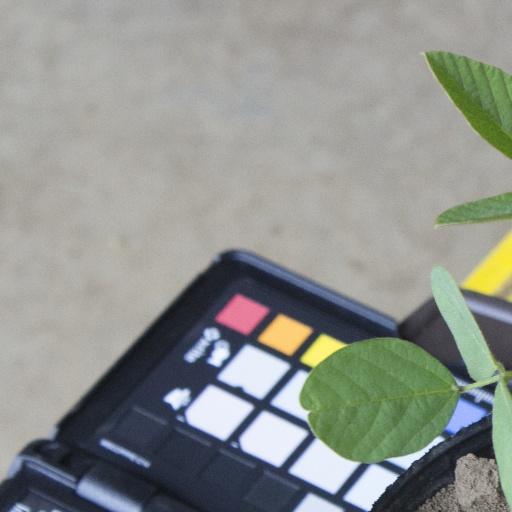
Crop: soybean